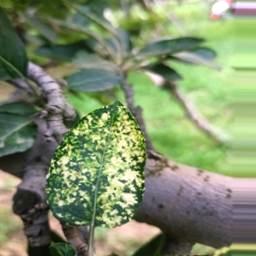
Label: Apple_Mosaic